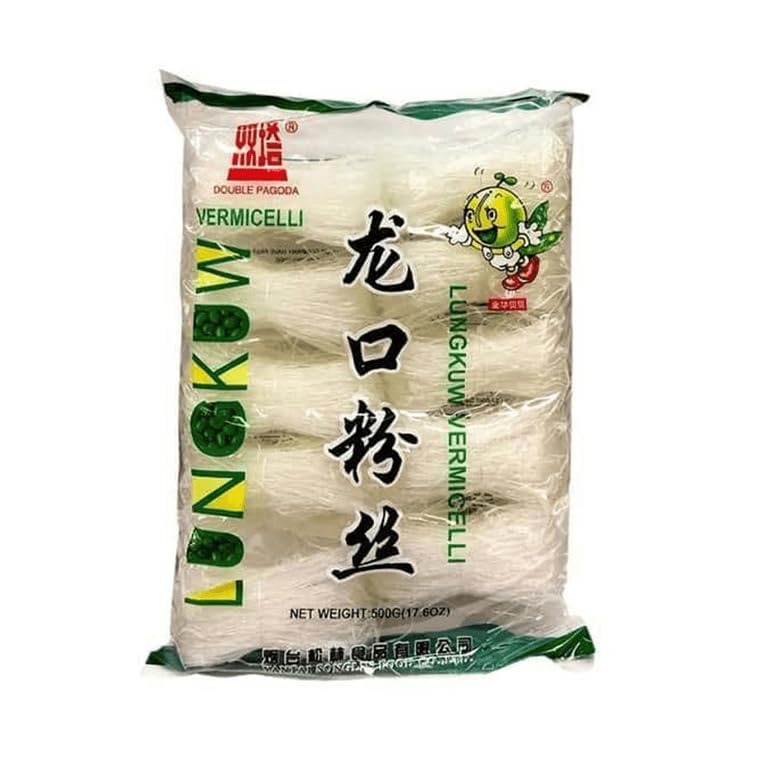
Item Name: 龍口粉絲Double Pagoda LungKuw Mung Been Threads Noodle -Vermicelli, Thin 17.6 oz
Value: 17.6
Unit: Fl Oz

Price: 14.99